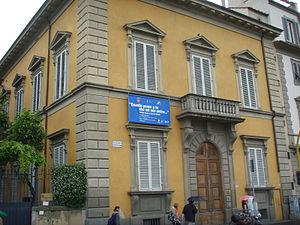
Rodolfo Siviero est un historien de l'art italien ayant étudié à Florence et à Berlin, célèbre pour sa récupération des œuvres spoliées pendant la guerre et repérées par ses actions d'officier de renseignement italien passé au service des forces alliées.
La Casa museo Rodolfo Siviero est la demeure de l'historien de l'art Rodolfo Siviero qu'il transforma en musée à la suite de son amertume de voir l'intérêt des gouvernements italiens s'émousser au fil des ans vis-à-vis de la récupération des œuvres d'art.